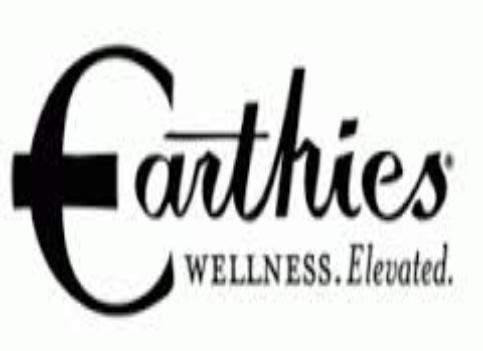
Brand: Earthies
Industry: Clothes